2022 Ontario municipal elections

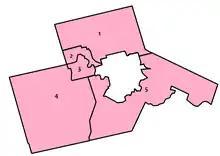
Map of the County of Brant's five wards

The results for Brant County Council were as follows. Two to be elected from each ward.